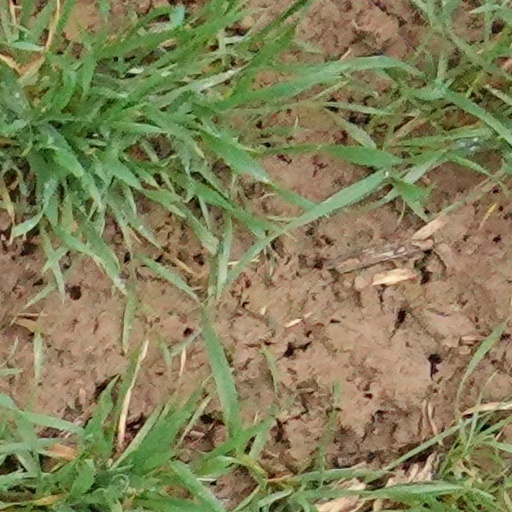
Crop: wheat